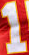
Number: 1